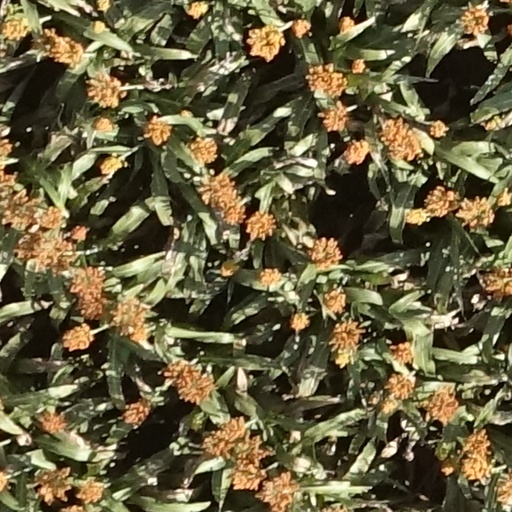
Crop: sorghum